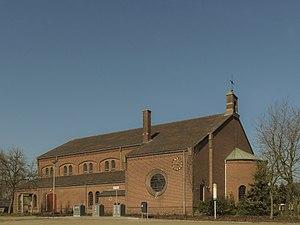
Ven-Zelderheide est un village situé dans la commune néerlandaise de Gennep, dans la province du Limbourg. Le 1ᵉʳ janvier 2008, le village comptait 769 habitants.